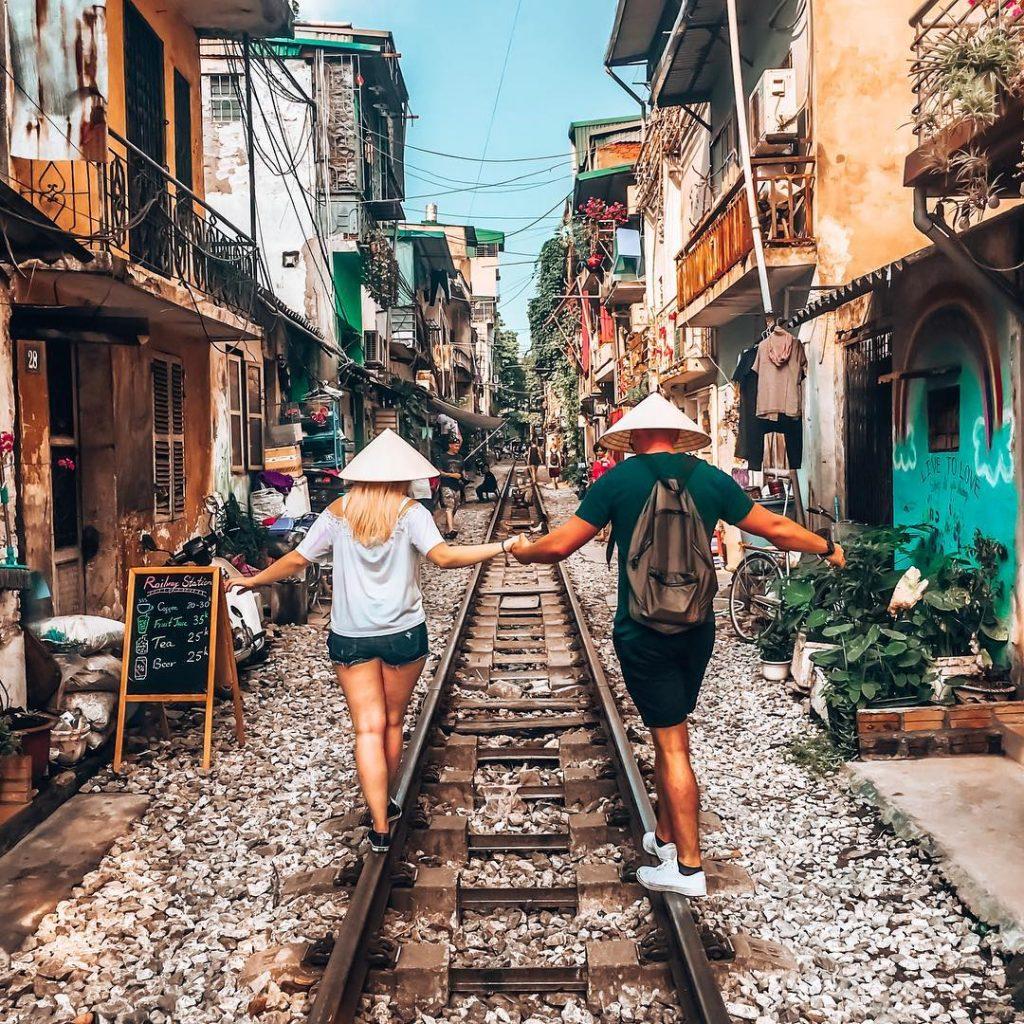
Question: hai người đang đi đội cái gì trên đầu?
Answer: đội nón lá